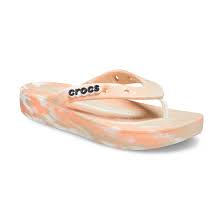
Label: Clog